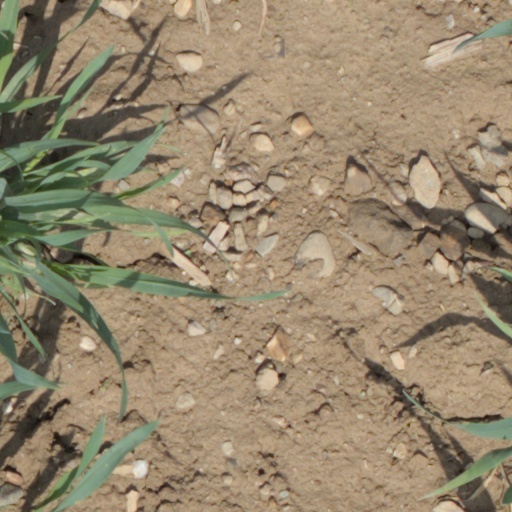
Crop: wheat